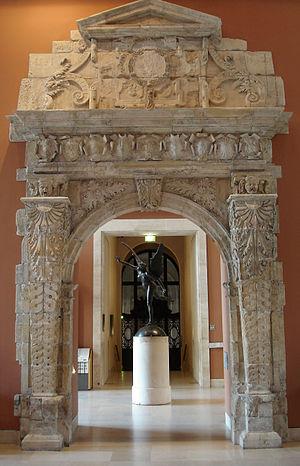
Le Capitole est un monument de la ville française de Toulouse, qui abrite aujourd’hui l'Hôtel de ville et le théâtre du Capitole. Sa construction a été décidée par les Capitouls en 1190, afin d’y établir le siège du pouvoir municipal. Il est l’emblème de la ville et c’est l’emplacement du pouvoir municipal depuis plus de huit siècles. Le Capitole est entouré par la place du Capitole à l'ouest, la rue de la Pomme et la rue du Poids de l'Huile au sud, le square Charles-de-Gaulle et la rue Ernest Roschach à l'est et la rue Lafayette au nord.